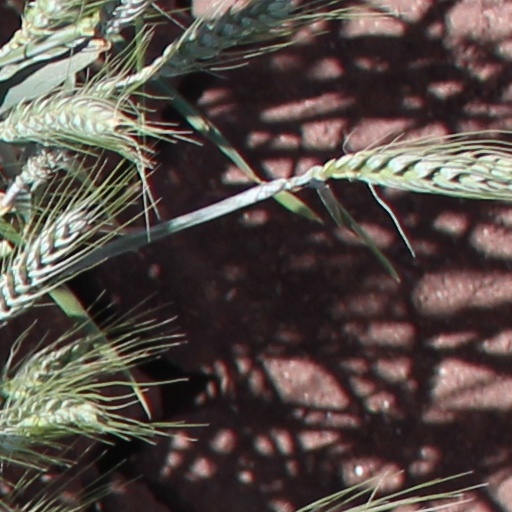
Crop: wheat